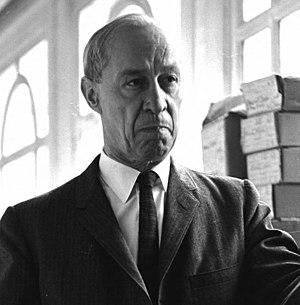
Rensis Likert est un psychologue américain connu pour son apport à la psychométrie et à la mesure des attitudes.